Ethan Carter III

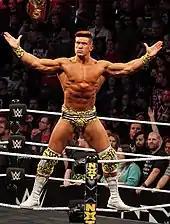
EC3 in April 2018

On January 27, 2018, under his EC3 moniker, he returned to WWE and its developmental territory NXT, sitting in the audience at . On the March 28 episode of "NXT", EC3 returned to NXT, where he was announced as a participant in a six-man ladder match for the NXT North American Championship at against Adam Cole, Killian Dain, Lars Sullivan, Ricochet, and Velveteen Dream, where he was unsuccessful.